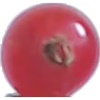
Label: redcurrant